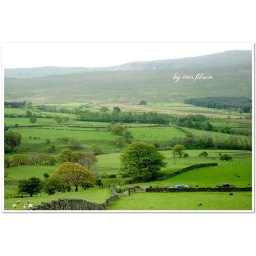
field in lake dist.